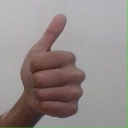
अक्षर: थ